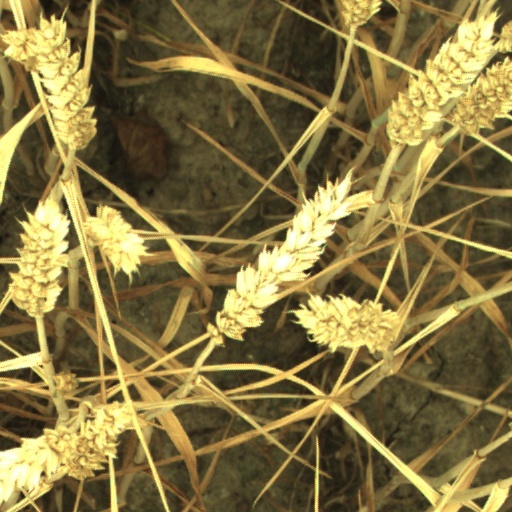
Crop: wheat